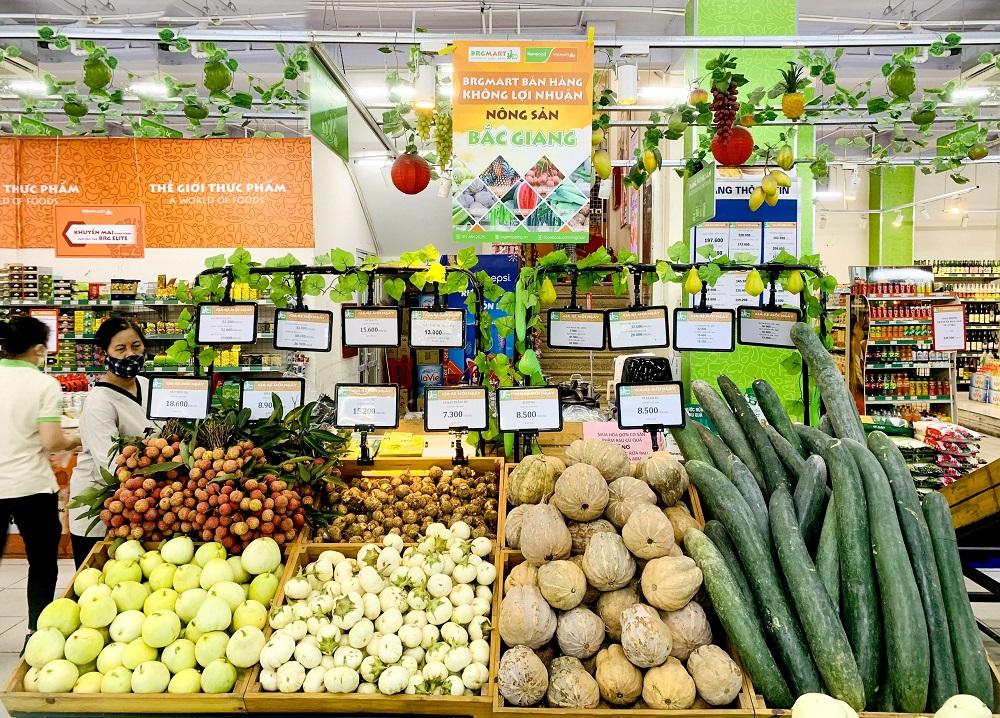
ở trên những kệ hàng có sự xuất hiện của nhiều loại củ quả